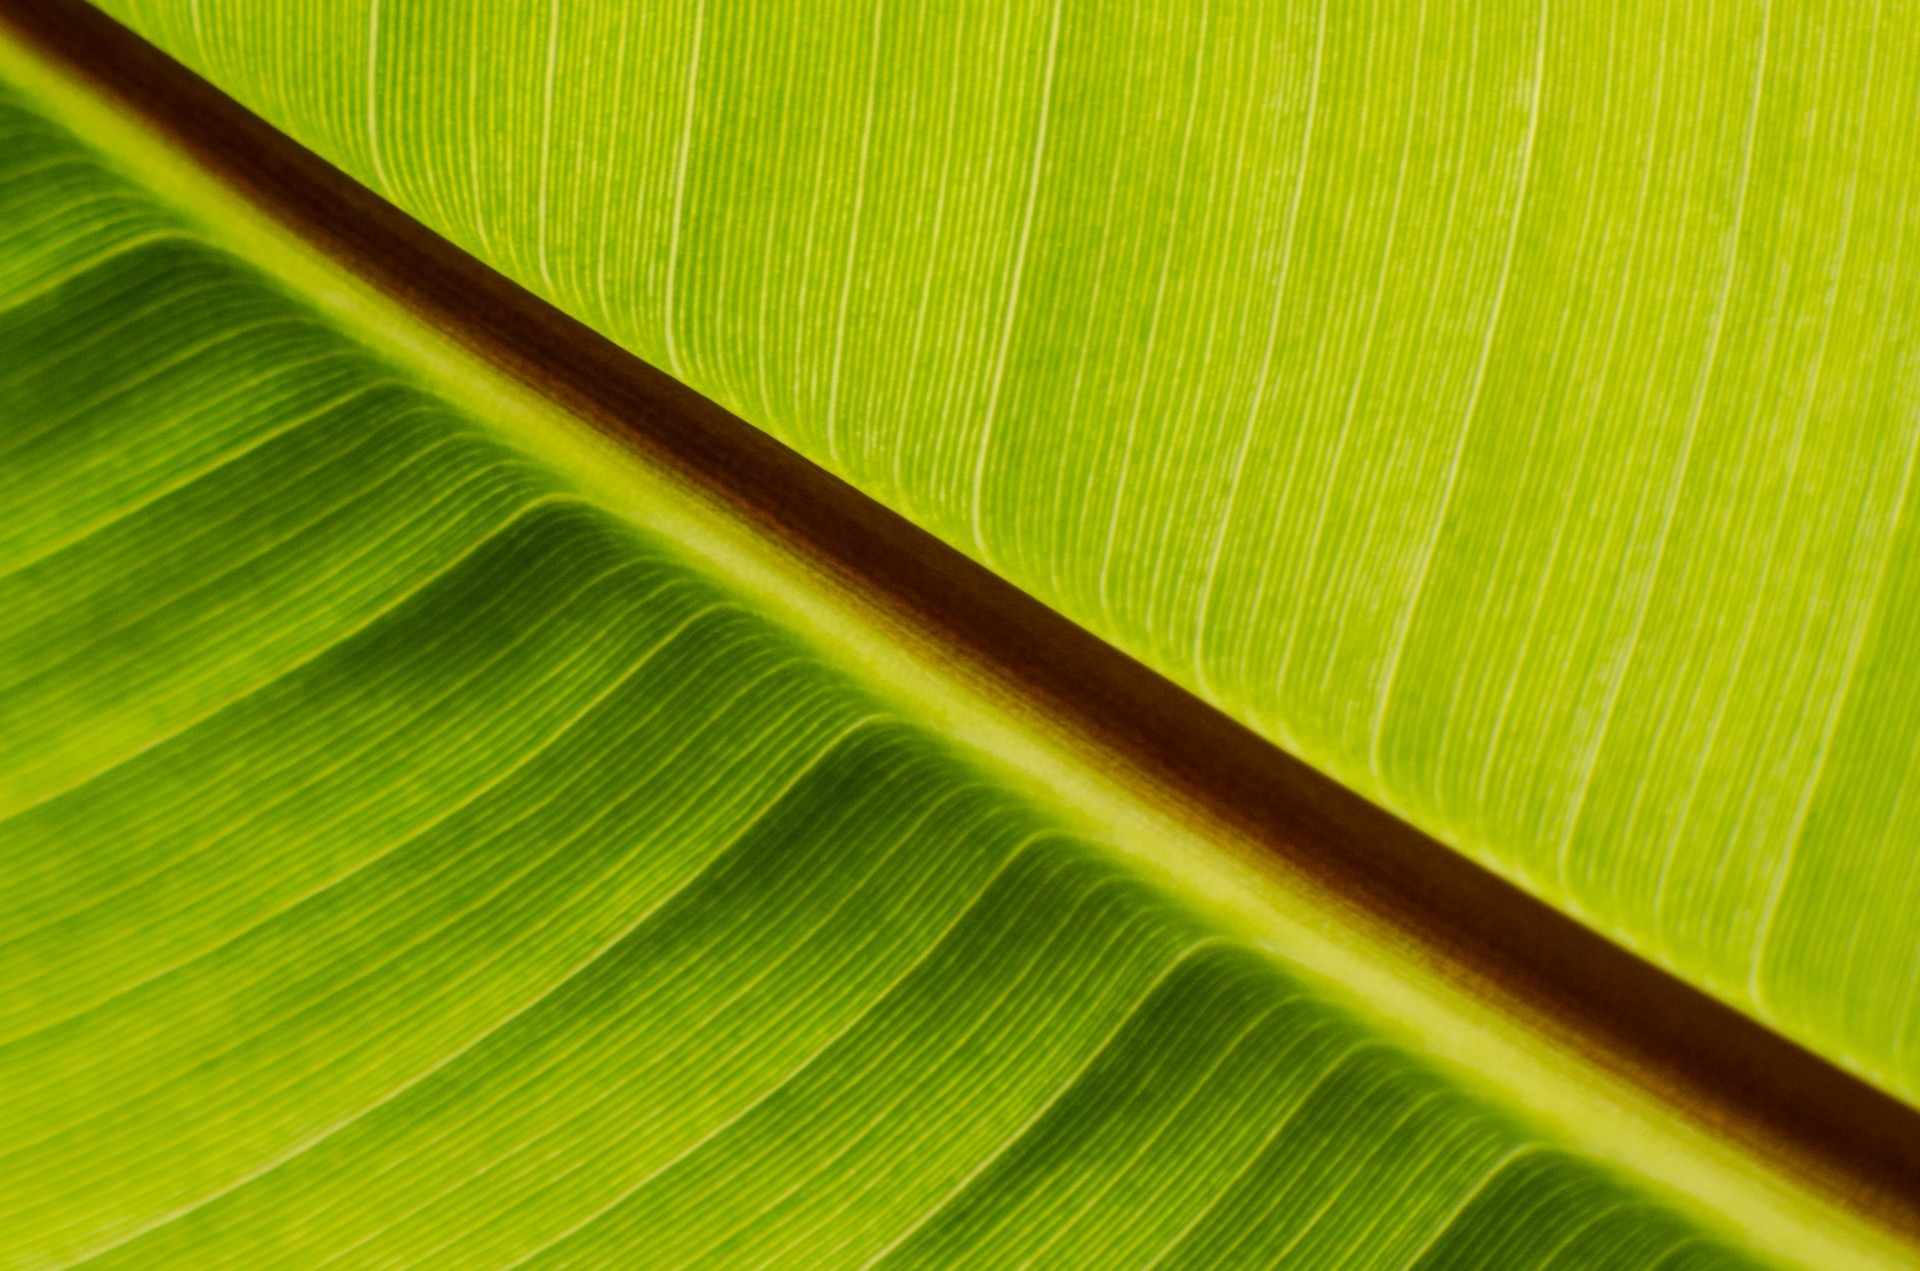
nature, grass, branch, plant, sunlight, leaf, flower, summer, line, spring, green, macro, yellow, flora, close up, leaves, background, vegetation, seasons, banana leaf, wallpaper, macro photography, grass family, plant stem, arecales